Özer Hurmacı

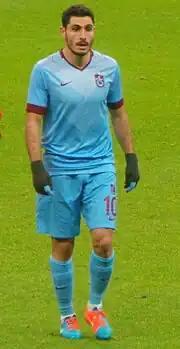
Hurmacı playing for Trabzonspor in 2014

Özer Hurmacı (born 20 November 1986) is a Turkish former professional footballer who played a winger or attacking midfielder. He played for the Turkey national team in varied age levels, including his two caps for senior level in 2010.